Birkenstock

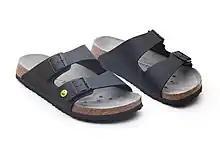
A pair of black Arizona ESD Birkenstocks

The original footbed of the Birkenstock shoe was created in the 1930s and possesses four different layers that complete the shoe. The first layer of the shoe is the shock-absorbent sole, followed by a layer of jute fibers, a firm cork footbed, and another layer of jute. The last layer is the footbed line, which is a soft suede.